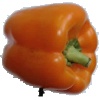
Label: Pepper Orange 1